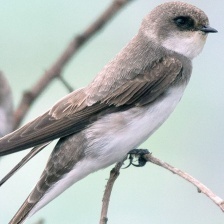
Species: SAND MARTIN
Scientific name: RIPARIA RIPARIA